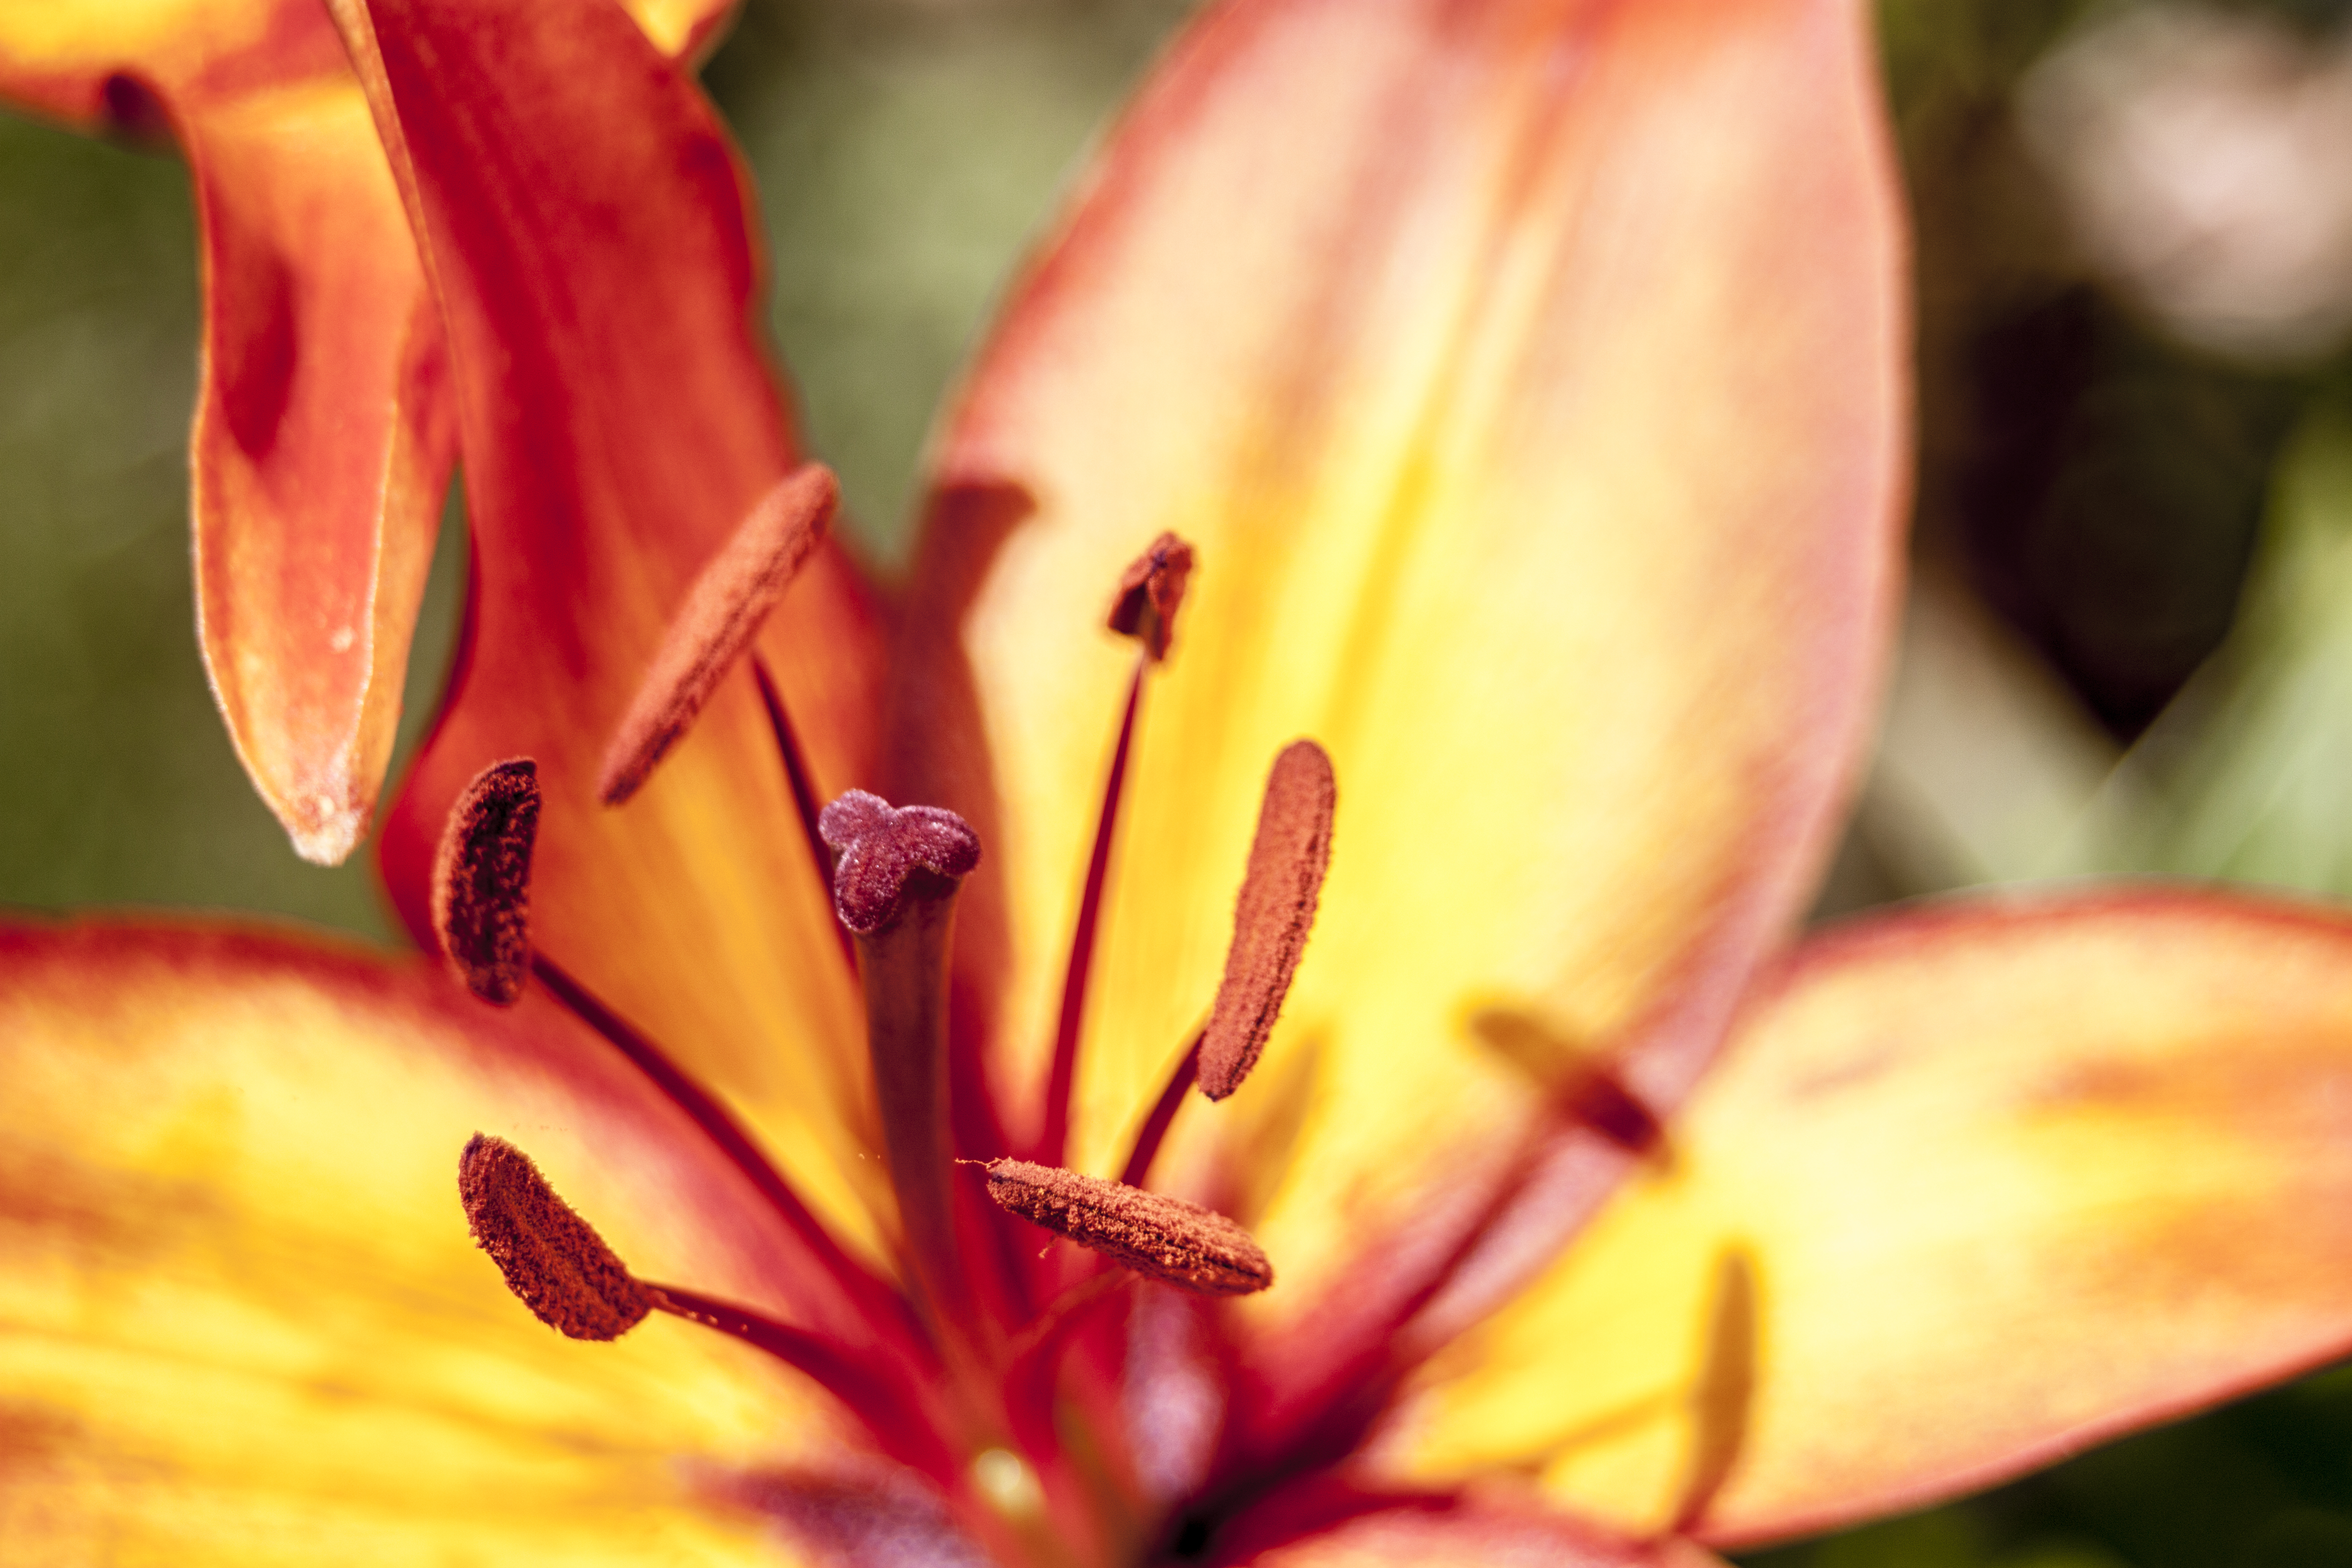
blossom, plant, photography, leaf, flower, petal, red, botany, yellow, flora, wildflower, close up, uk, lily, peterborough, macro photography, flowering plant, plant stem, land plant